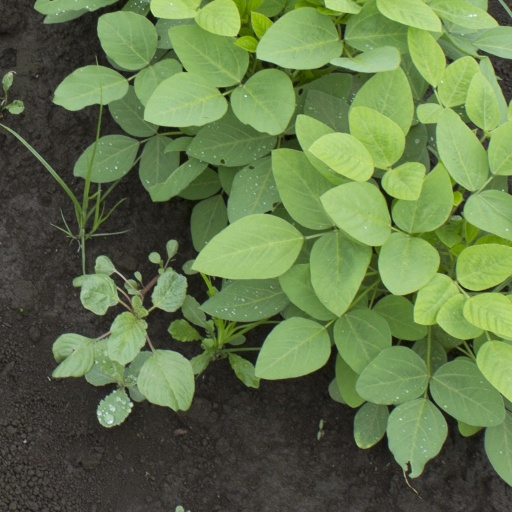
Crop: soybean